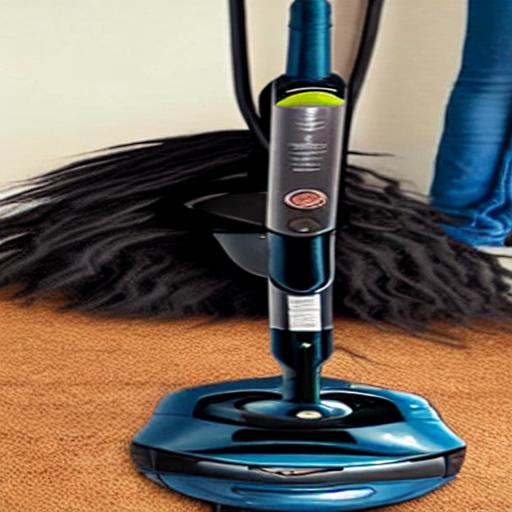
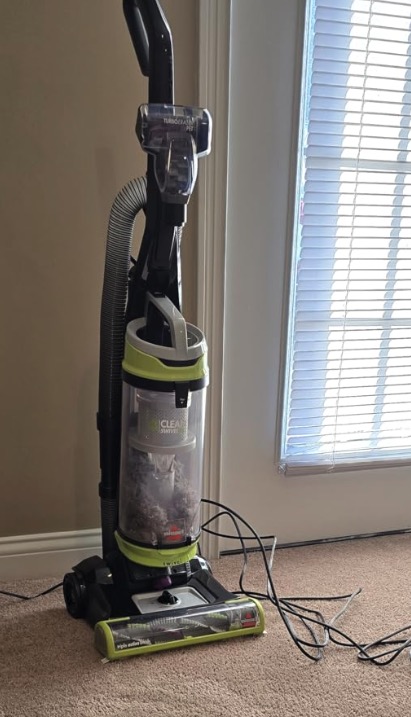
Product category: items_vacuum
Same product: no